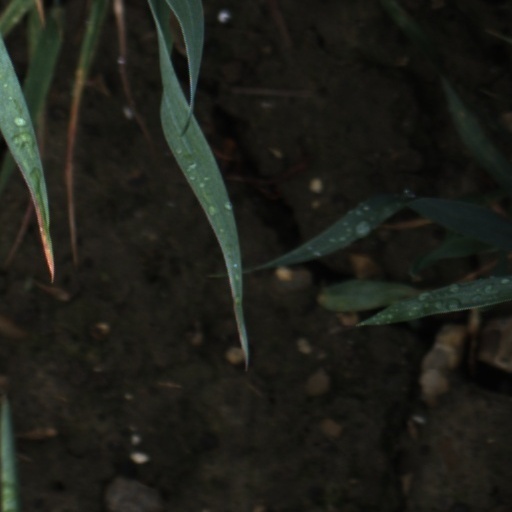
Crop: wheat